Dublin, Ohio

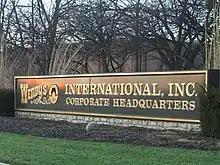
Entrance to Wendy's and Wendy's Company corporate headquarters

According to a 2012 estimate, the median income for a household in the city was $114,183, and the median income for a family was $138,590. Males had a median income of $75,279 versus $43,903 for females. The per capita income for the city was $41,122. About 2.1% of families and 2.7% of the population were below the poverty line, including 2.7% of those under age 18 and 4.0% of those age 65 or over.